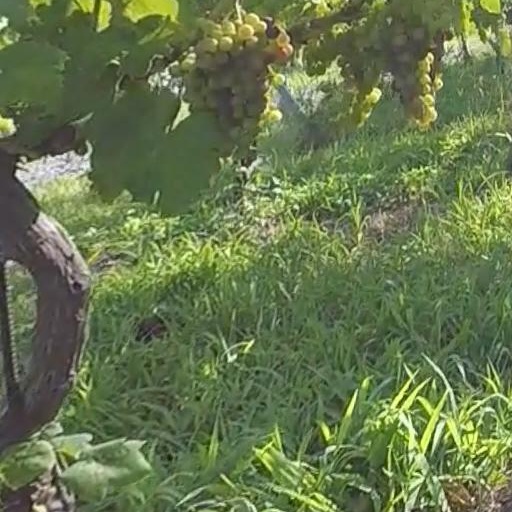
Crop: grape